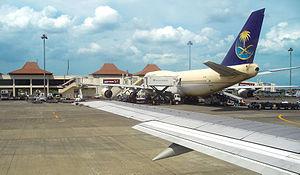
L'aéroport international Juanda est l'aéroport de Surabaya, 2ᵉ ville d'Indonésie. Il a été nommé d'après Djuanda Kartawidjaja, le dernier premier ministre de la République d'Indonésie, qui suggéra la construction de cet aéroport.